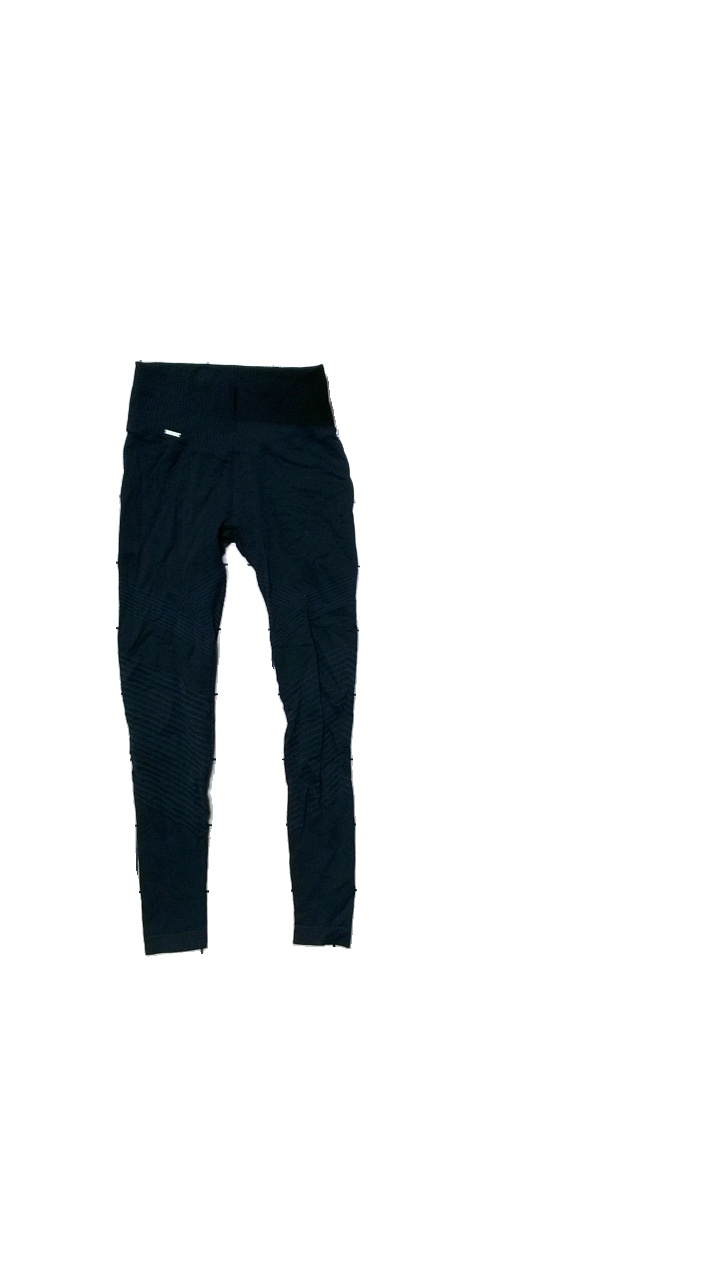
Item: Trousers (Ladies)
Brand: Aimn
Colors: Blue
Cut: Regular
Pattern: Striped
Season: All
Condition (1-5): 4
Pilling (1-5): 4
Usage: Reuse
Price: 50-100